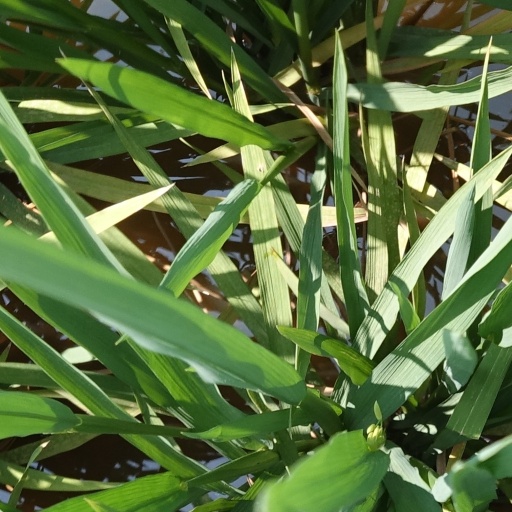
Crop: rice